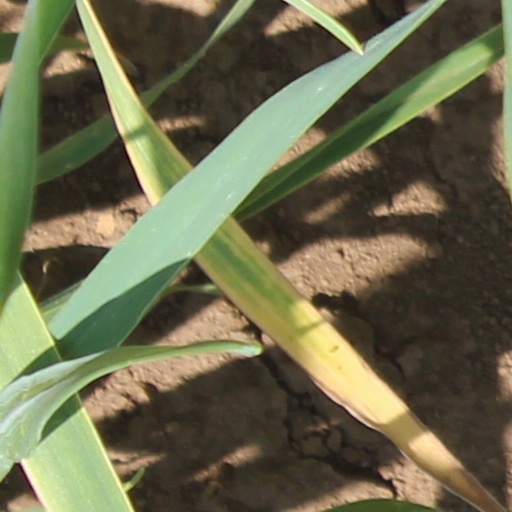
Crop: wheat